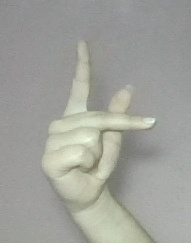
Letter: dha